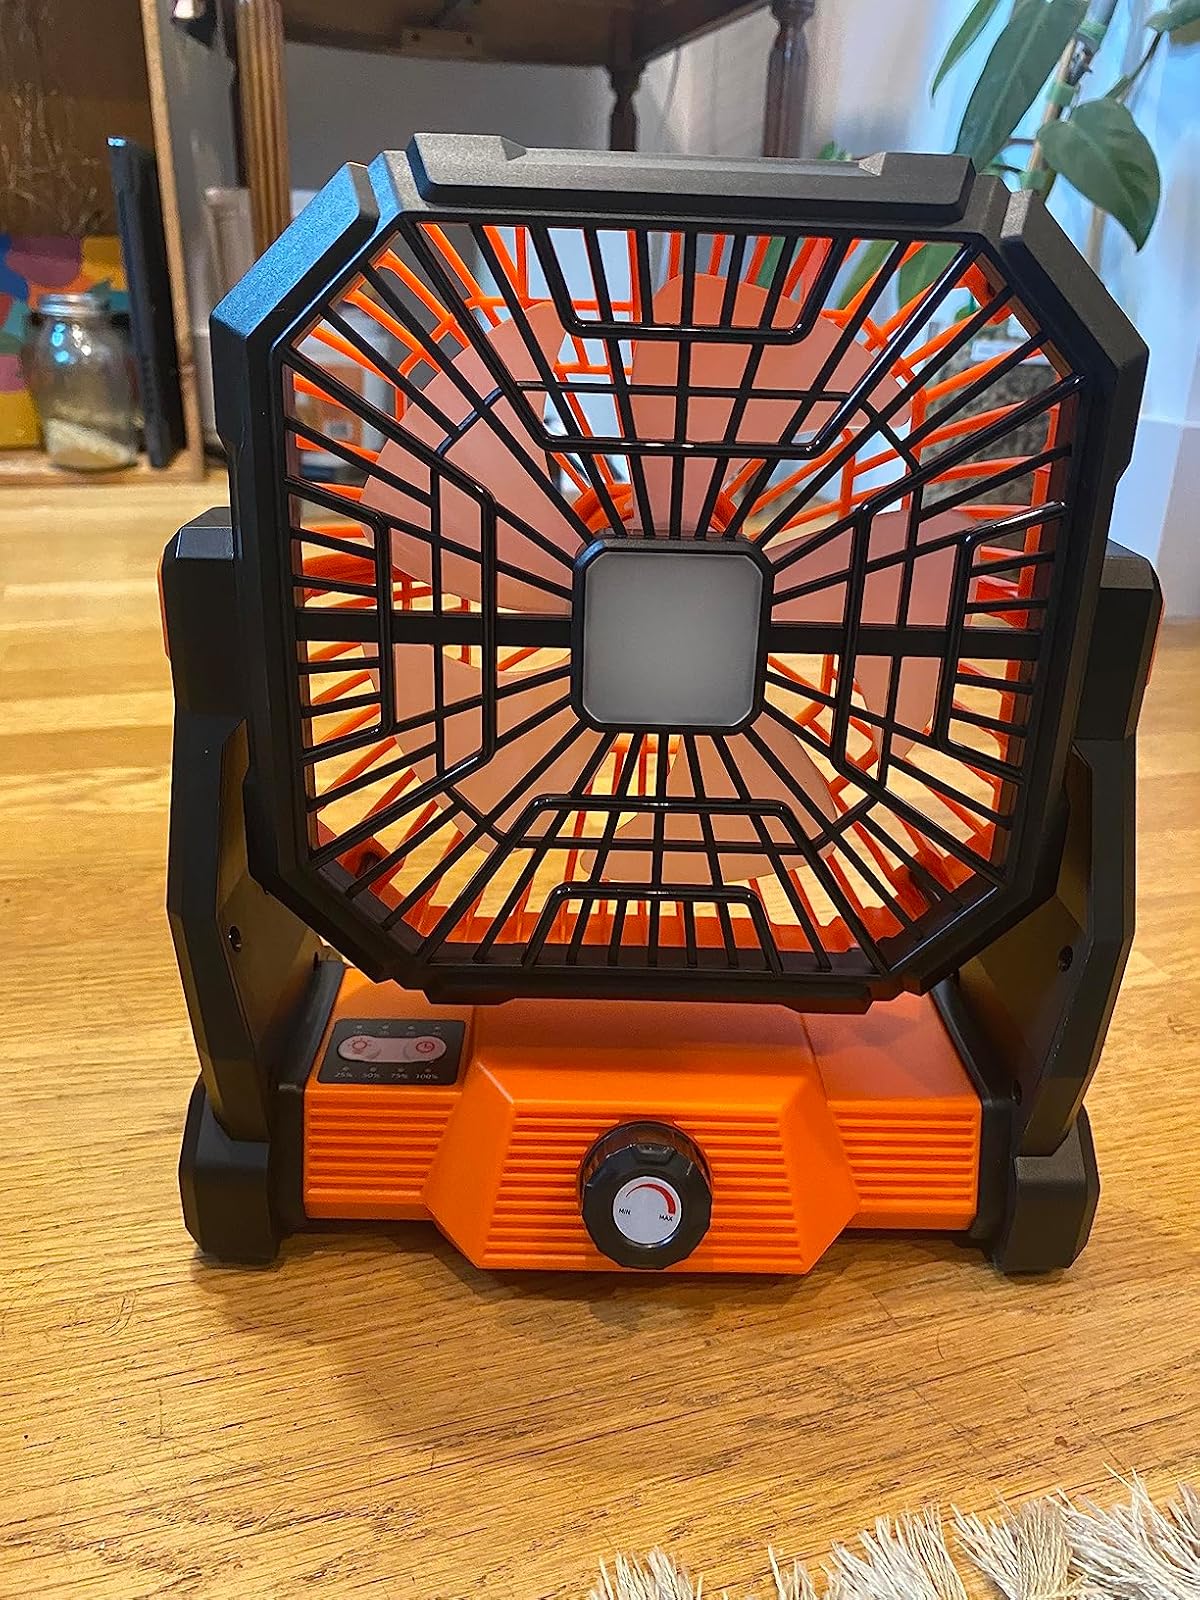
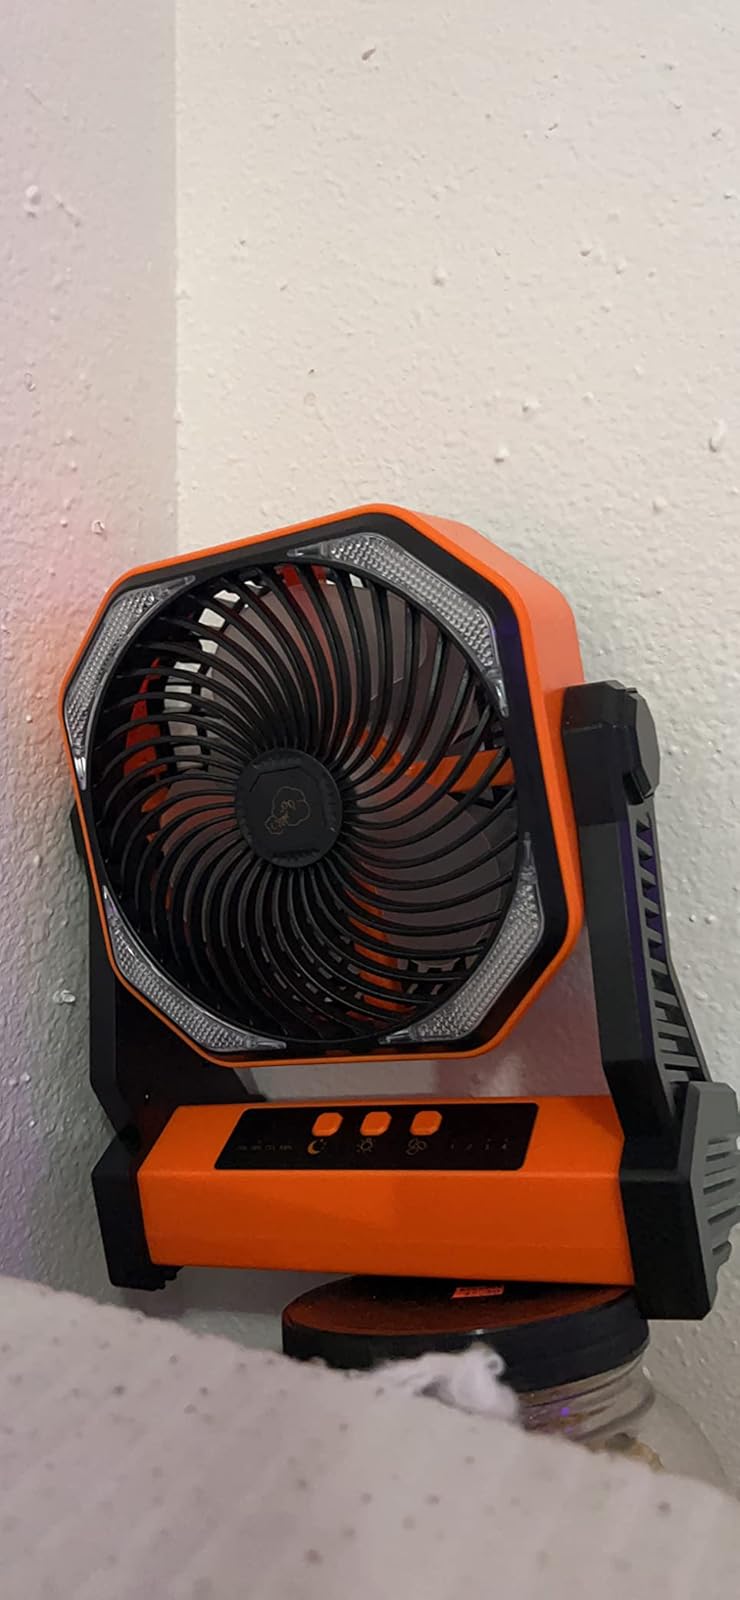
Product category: lantern
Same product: no